Nowy Targ Airport

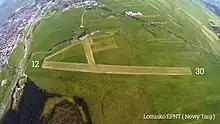
Aerial image of Nowy Targ Airport runway

Nowy Targ Airport is a grass airfield serving Nowy Targ, Podhale, Poland, opened in 1930. In 1962 LOT Polish Airlines commenced a scheduled service between Nowy Targ and Warsaw, but this was terminated after 10 flights when it was decided to discontinue the use of grass airfields.